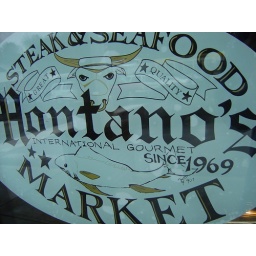
A sign in the window of Montano's International Gourmet